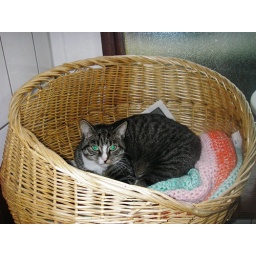
cat in a basket